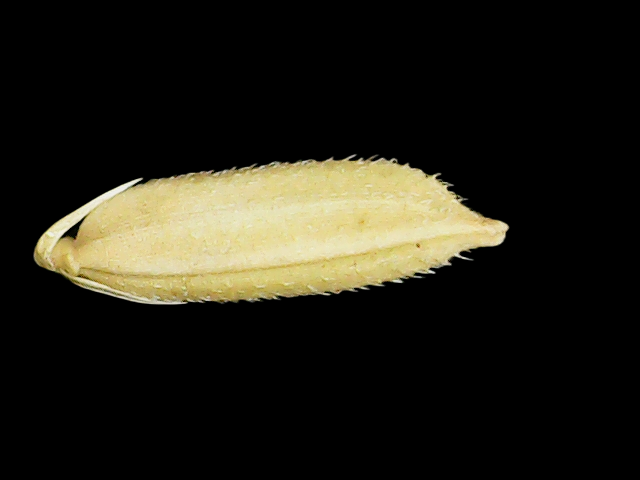
Rice variety: Binadhan11